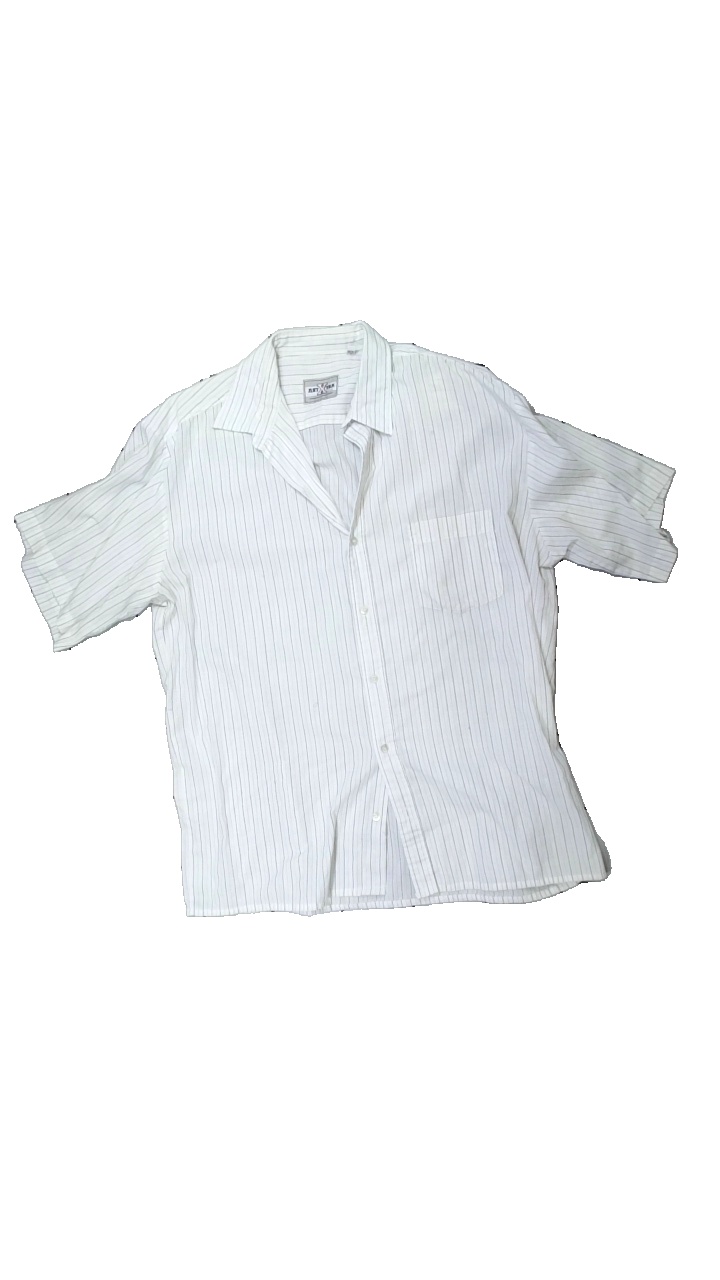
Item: Shirt (Men)
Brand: Artxtra
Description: shortsleeve striped shirt
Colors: Blue, White, Black
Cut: Regular
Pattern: Striped
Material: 75% Polyester 25% Cotton
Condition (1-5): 3
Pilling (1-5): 5
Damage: stained
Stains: Minor
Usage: Export
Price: <50